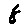
Label: 8